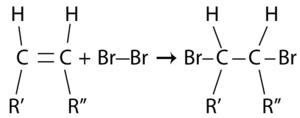
Additionsreaktion
Additionsreaktion mellem et triglycerid molekyle og et Br2 molekyle
Additionsreaktion mellem triglycerid og bromvand
En additionsreaktion er en kemisk reaktion, hvor to eller flere molekyler går sammen til et større molekyle. Denne slags reaktioner er begrænsede til molekyler med dobbelt- eller tripelbindinger.